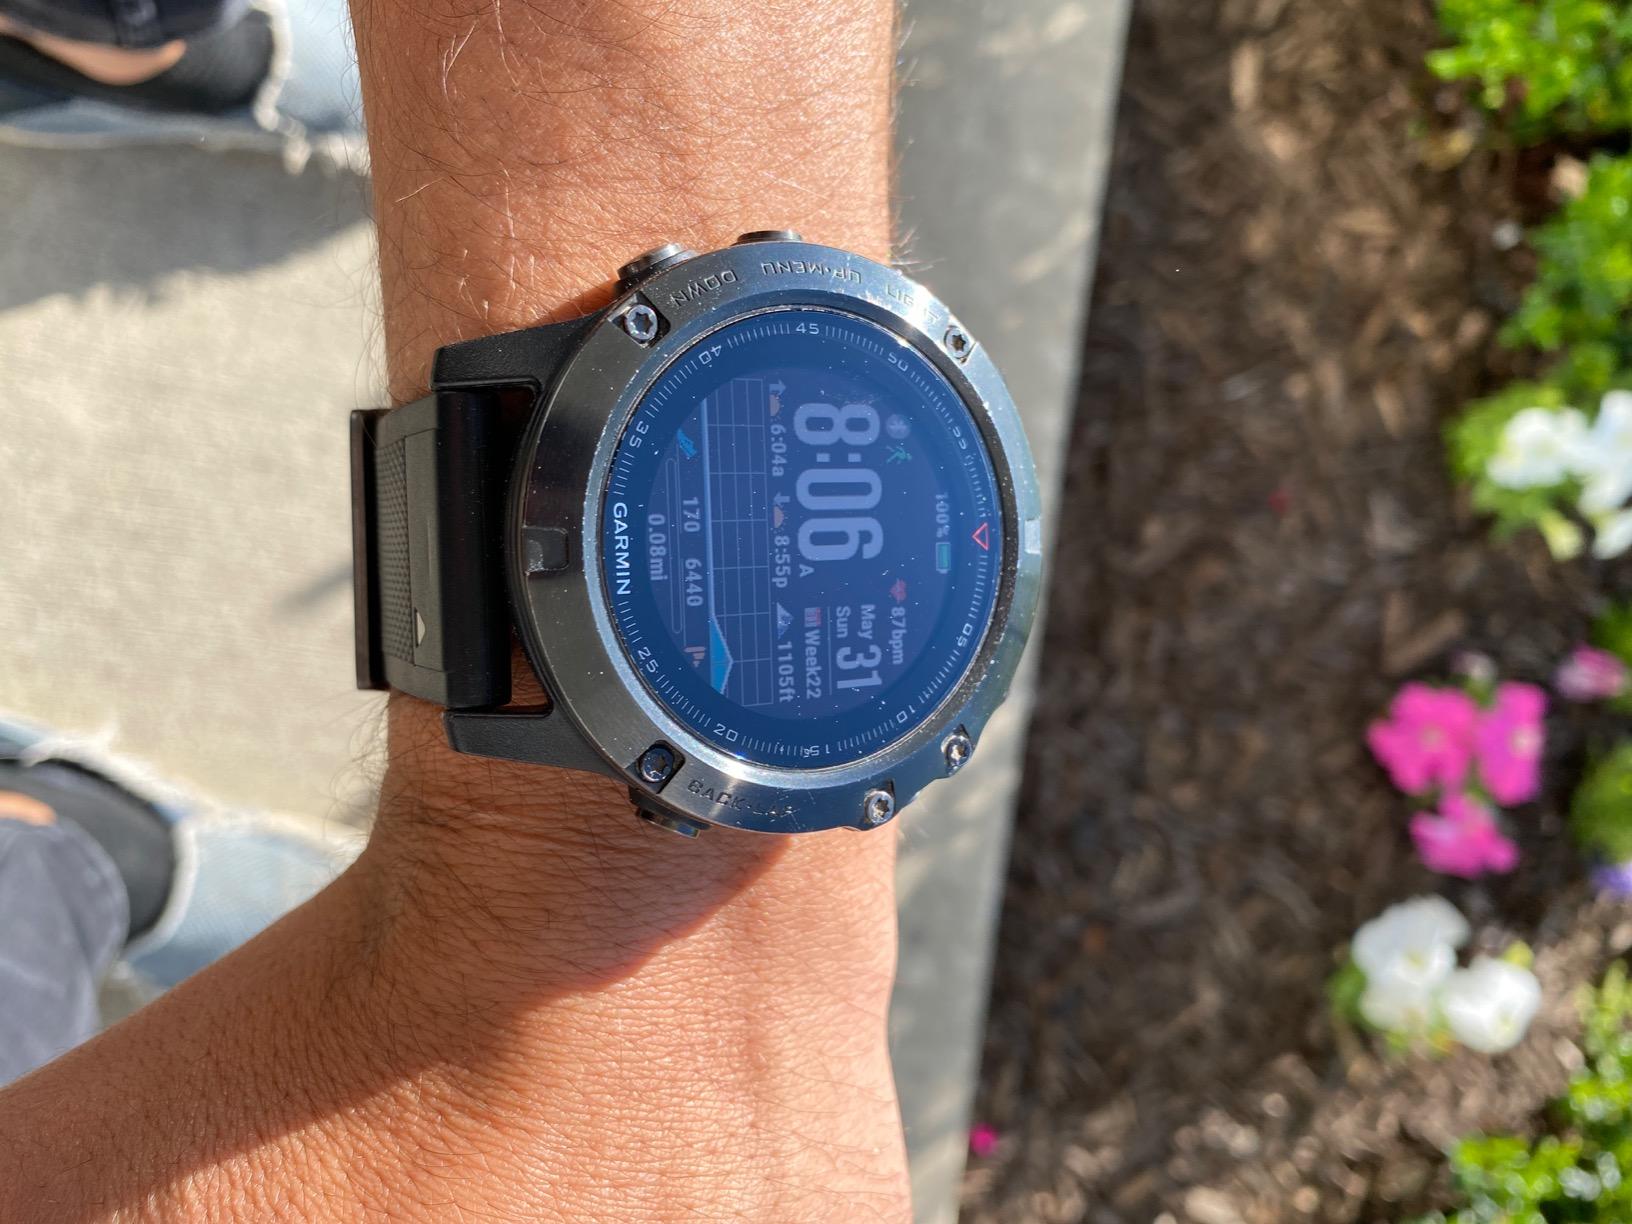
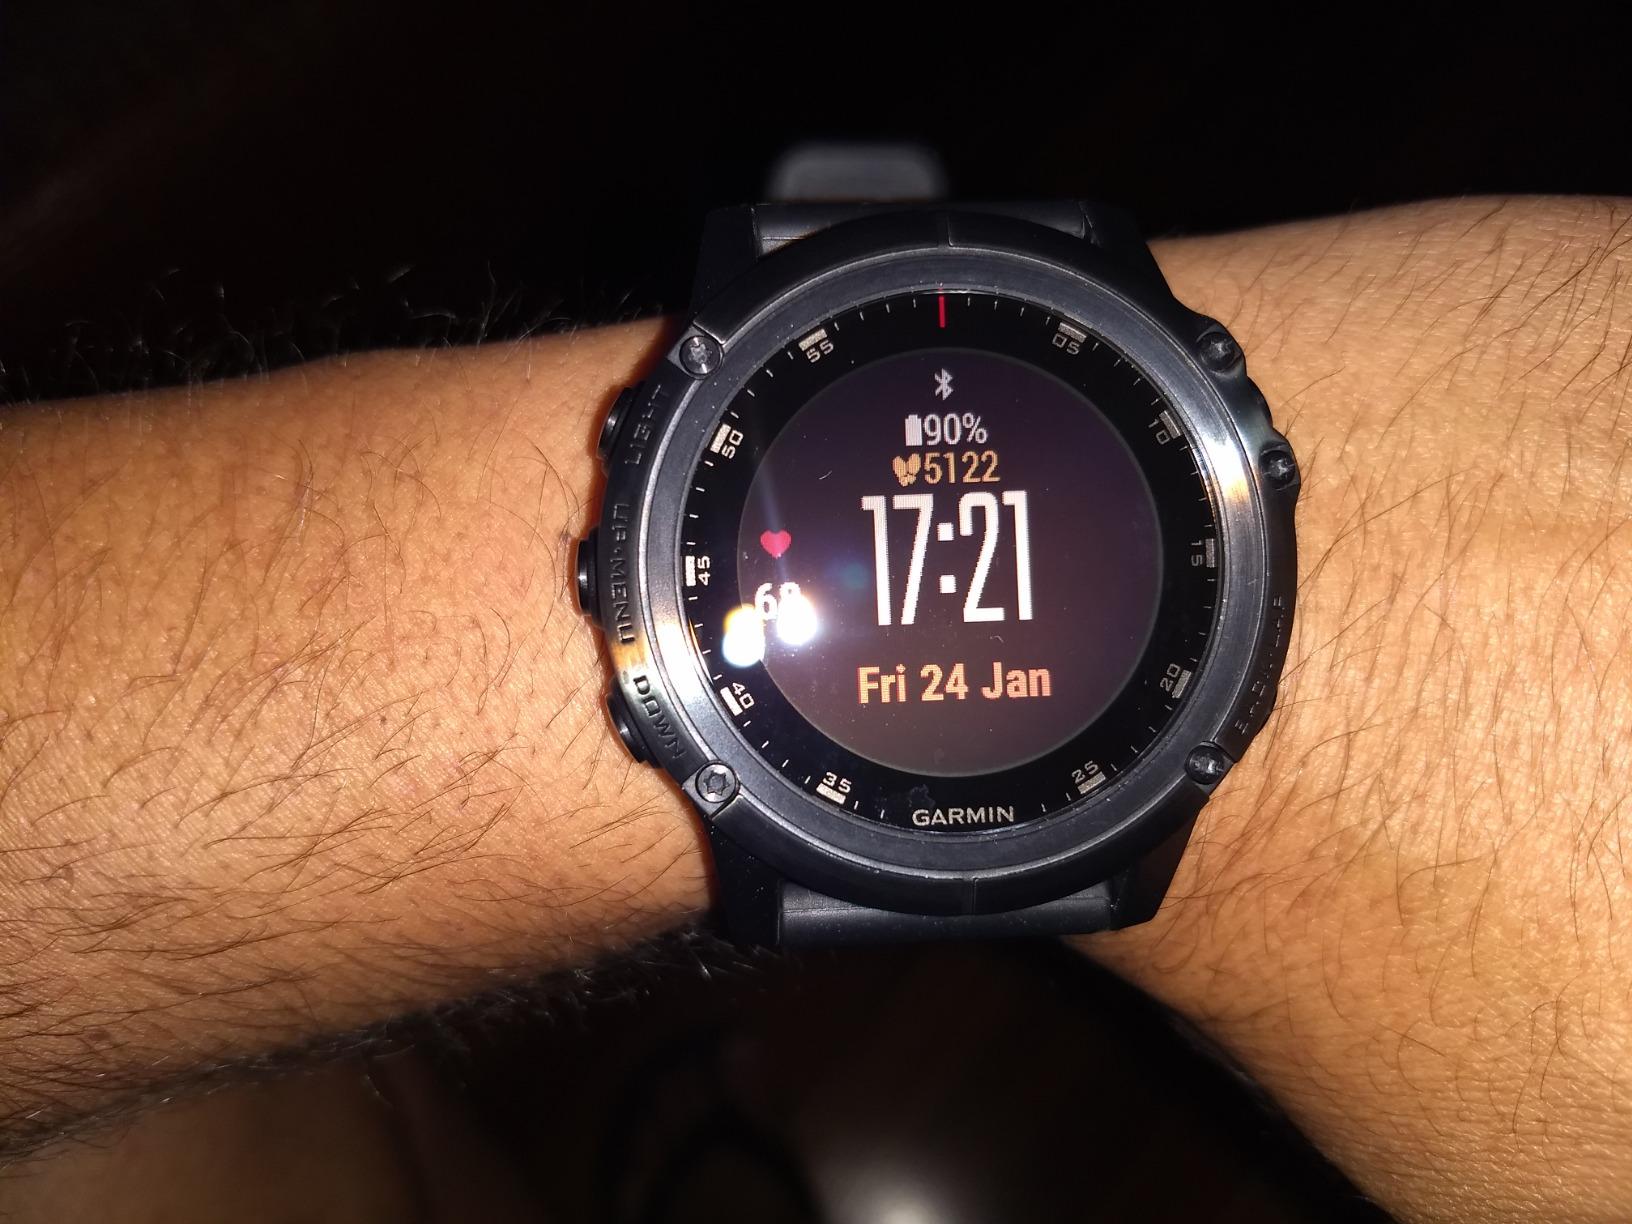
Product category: smartwatch
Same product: yes